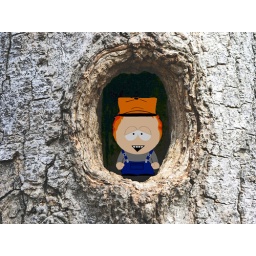
Moi in my tree house